Muhammad in Mecca

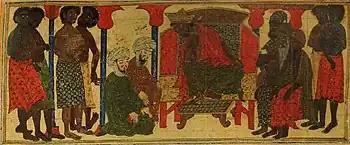
Depiction of the Negus of Axum, Ashamah al-Negashi (also spelled Najashi), rejecting the Meccans' demands of surrendering the Muslims in Rashid ad-Din Sinan's World History.

Muhammad was born in the month of Rabi' al-Awwal. Islamic historians place the year of Muhammad's birth as "c." 570, corresponding with the Year of the Elephant. However, recent scholarship has suggested earlier dates for this event, including 568 and 569. The precise date of Muhammad's birth varies between different Islamic sects, with most Sunnis accepting the 12th of Rabi'-ul-Awwal as the date of his birth as posited by Ibn Ishaq. Other opinions claim dates like the 2nd, 8th, or the 10th of Rabi'-ul-Awwal while Shi'a Muslims believe it to have been the dawn of 17th day of same month. Muhammad was born into the family of Banu Hashim, one of the prominent clans forming the Quraysh tribe of Mecca, although the family seems to have not been as prosperous during Muhammad's early lifetime. His parents were 'Abdullah ibn 'Abd al-Muttalib of the Banu Hashim and Aminah bint Wahb, the sister of the then-chief of the Banu Zuhrah. Muhammad's paternal great-grandmother, Salma bint 'Amr, was an influential Jewish lady from the Khazraj tribe of Medina, thus Muhammad had mixed Arab-Jewish ancestry. According to Ibn Ishaq, an early biographer of Muhammad, 'Abd al-Muttalib, Muhammad's grandfather, came up with the child's name, which was quite unknown at the time in the Arabian Peninsula.